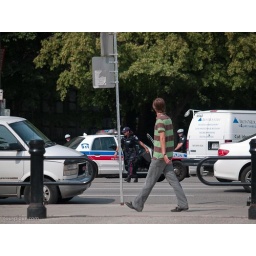
A van is forced to stop in front of the court house on University Ave.